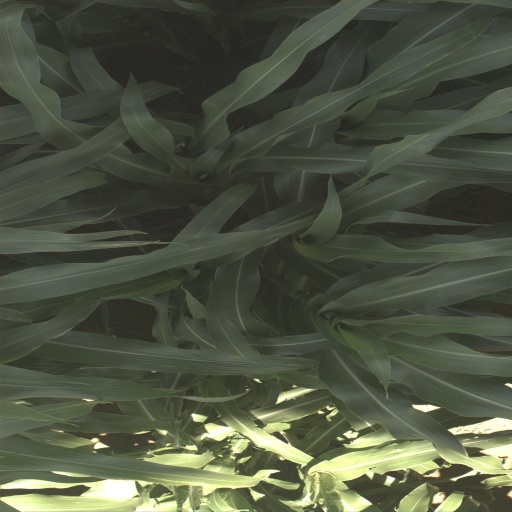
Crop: sorghum